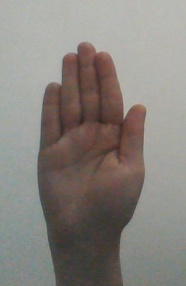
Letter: seen